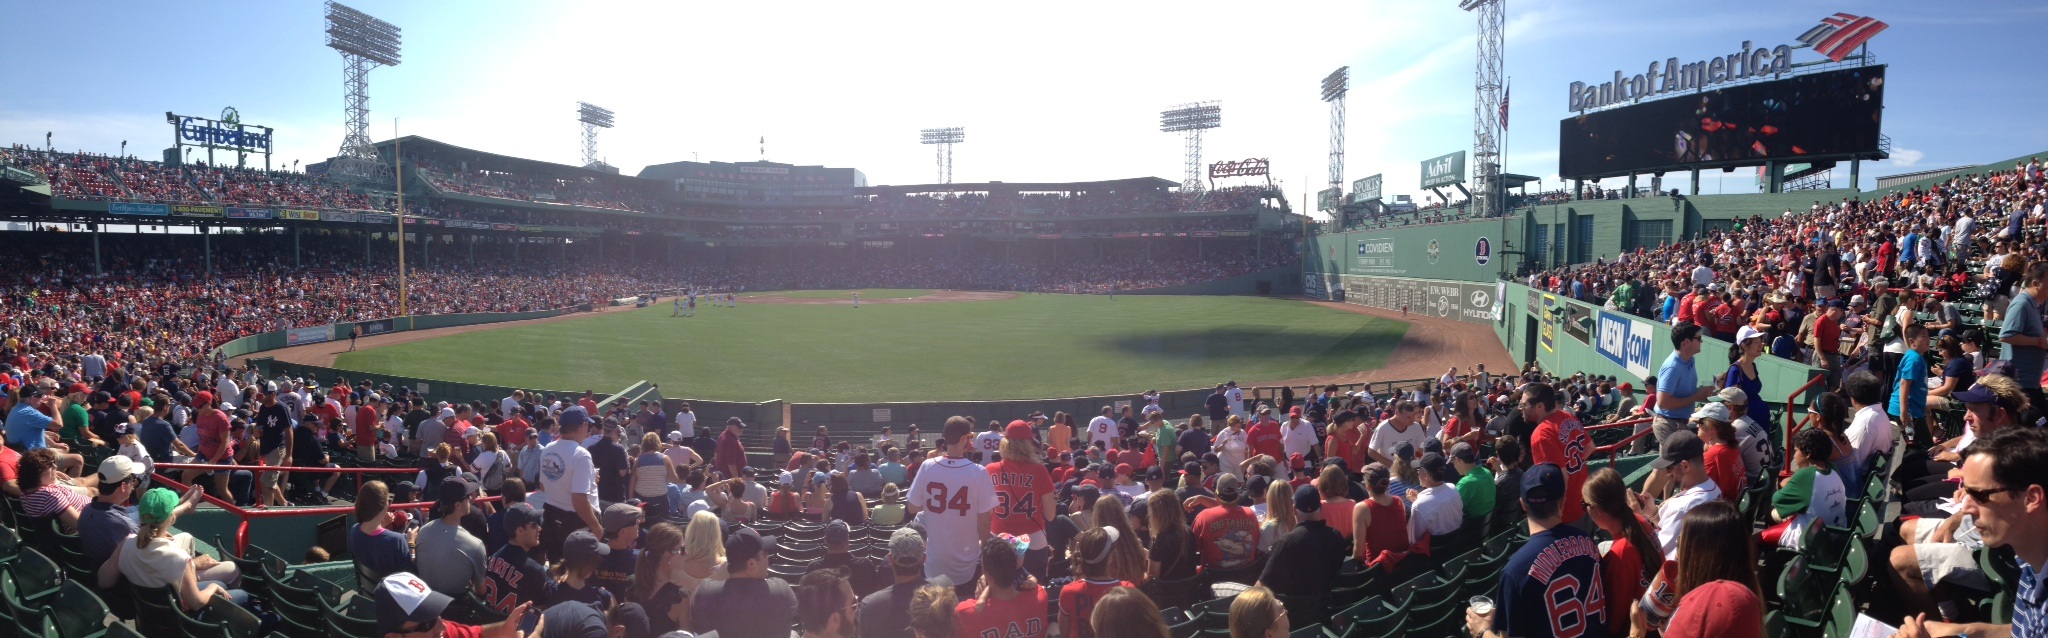
structure, crowd, audience, stadium, arena, baseball diamond, baseball game, fenway park, the green monster, sport venue, soccer specific stadium